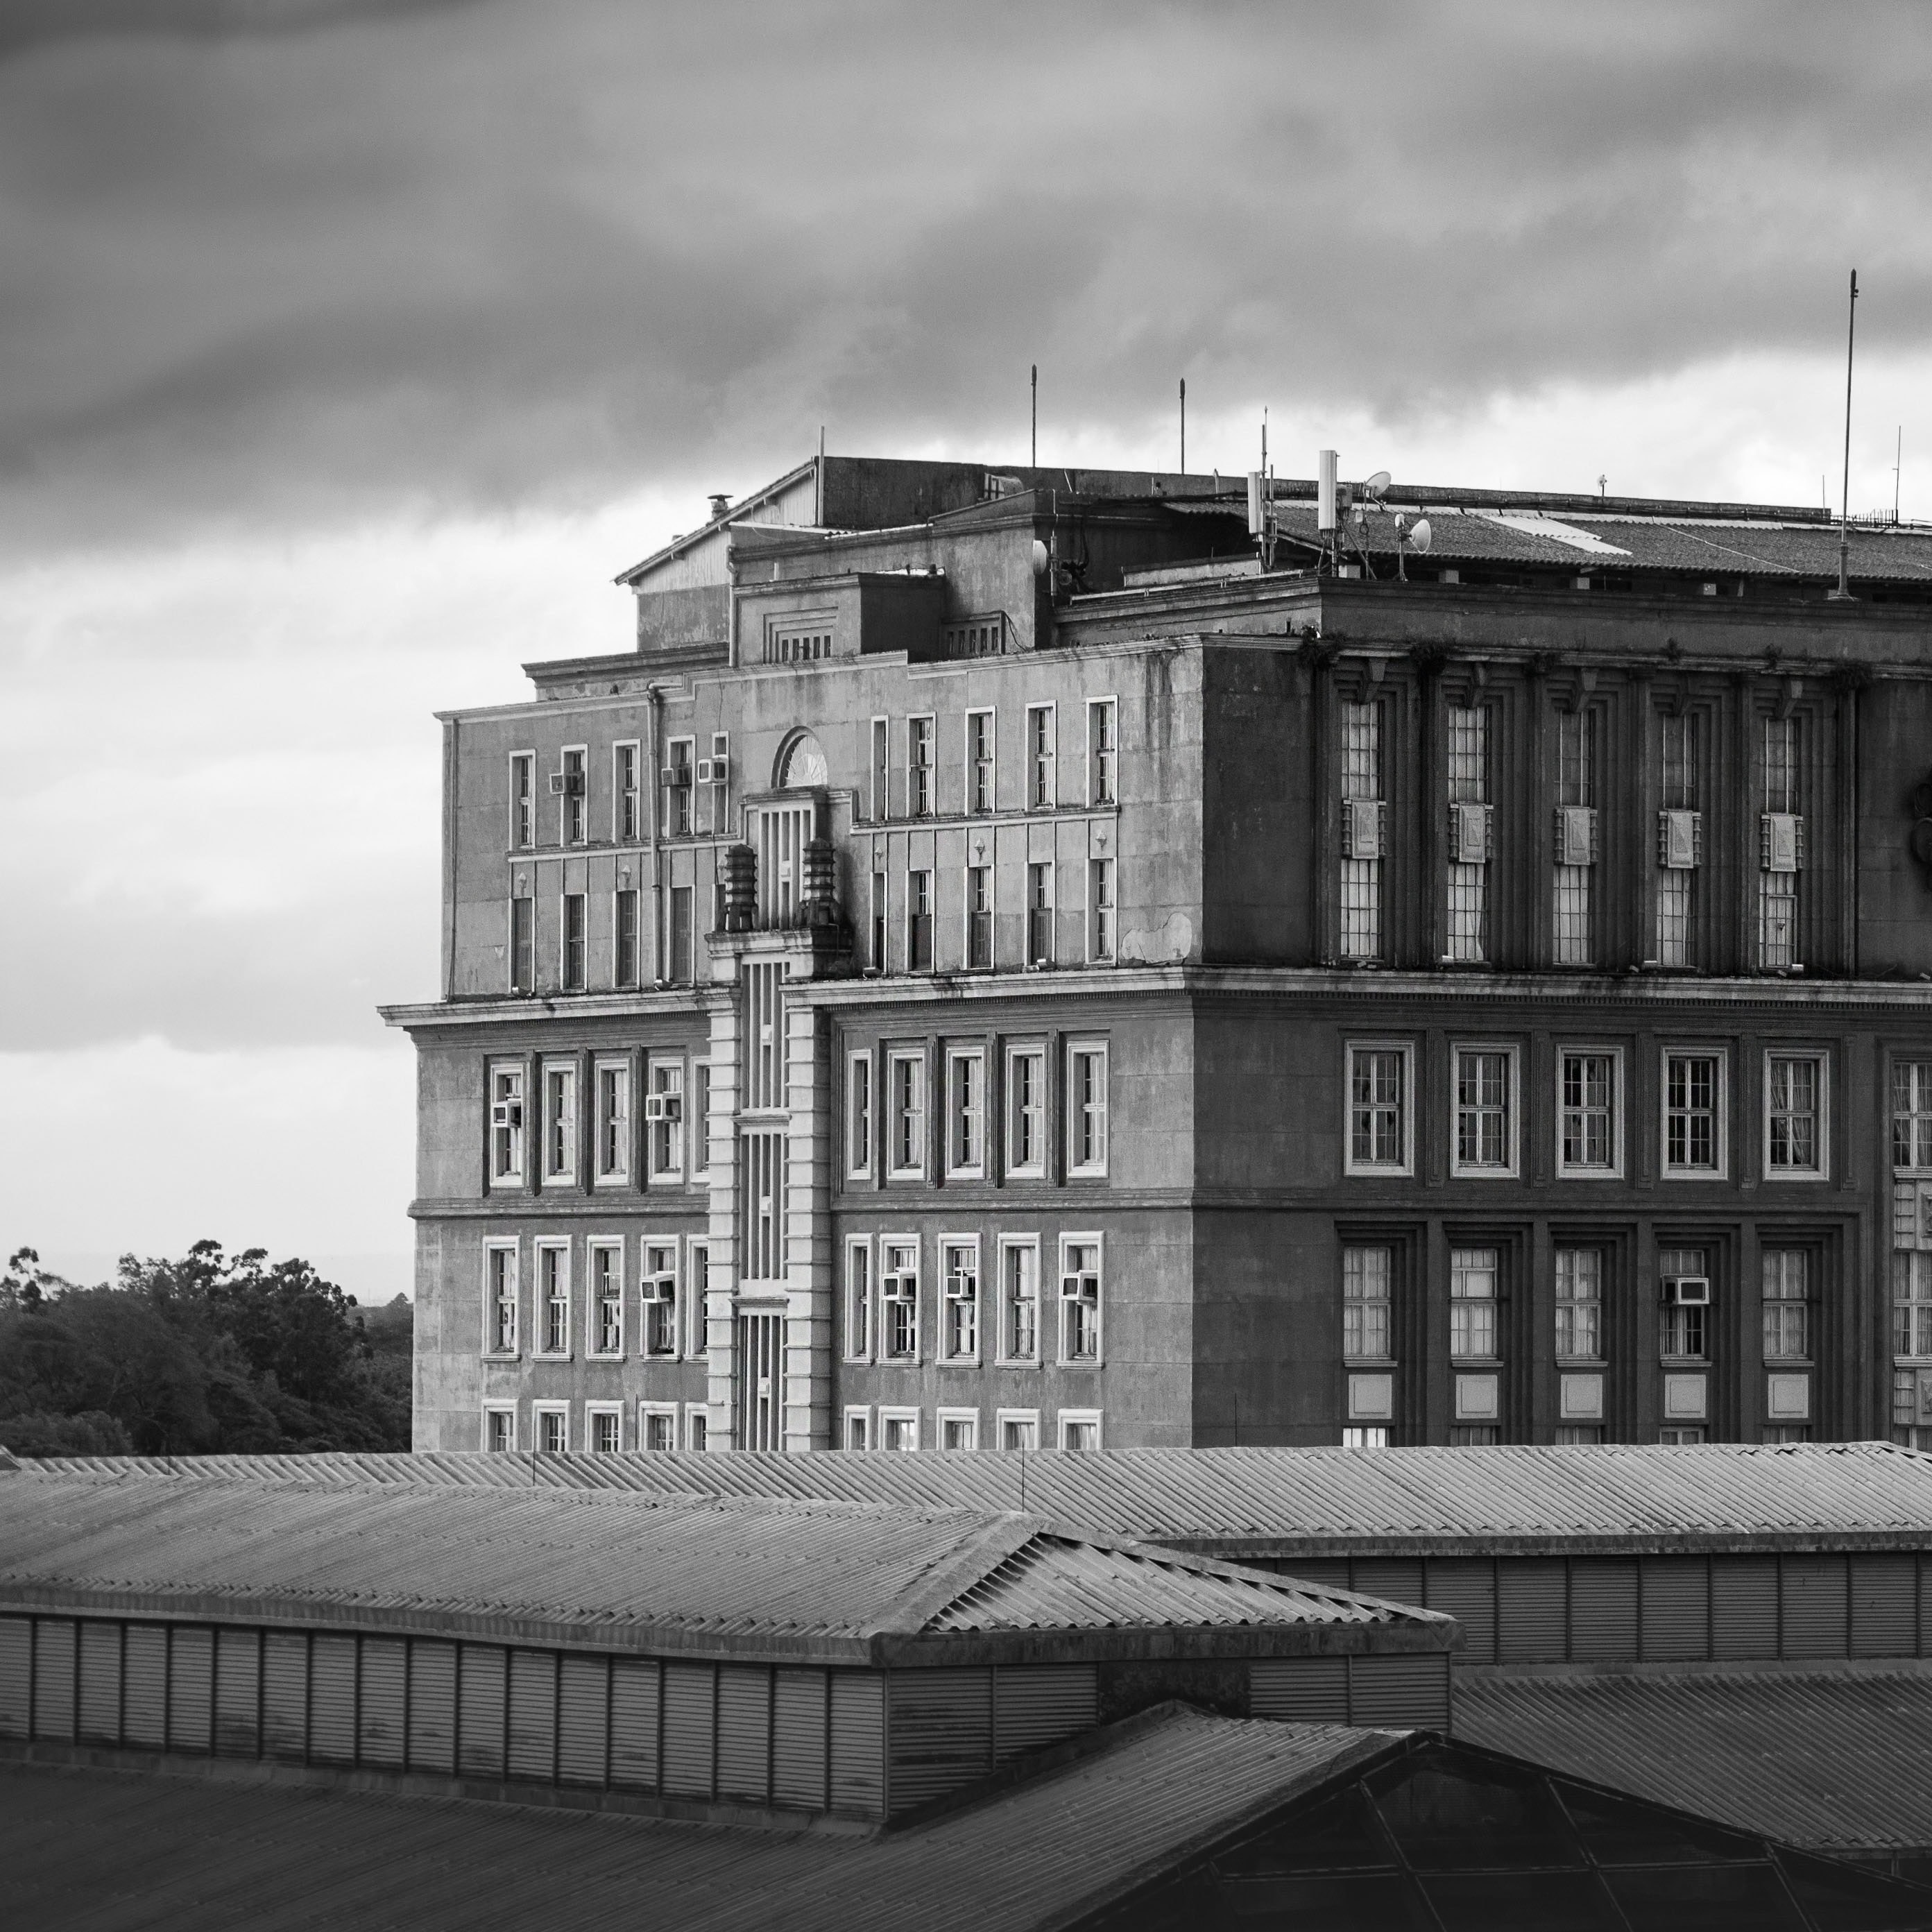
white, black, black and white, architecture, building, monochrome, landmark, monochrome photography, urban area, sky, facade, house, city, photography, room, stock photography, street, cloud, window, style, palace, apartment